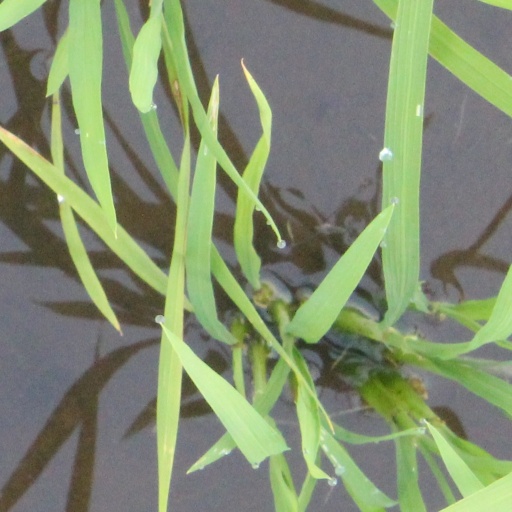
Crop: rice